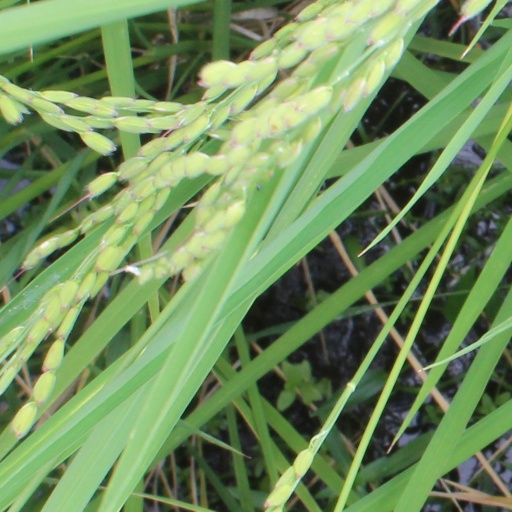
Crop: rice